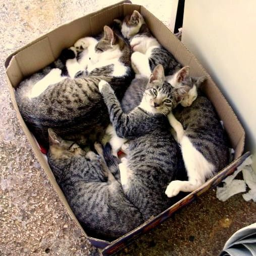
buy cat in a box , and get additional cats * free .